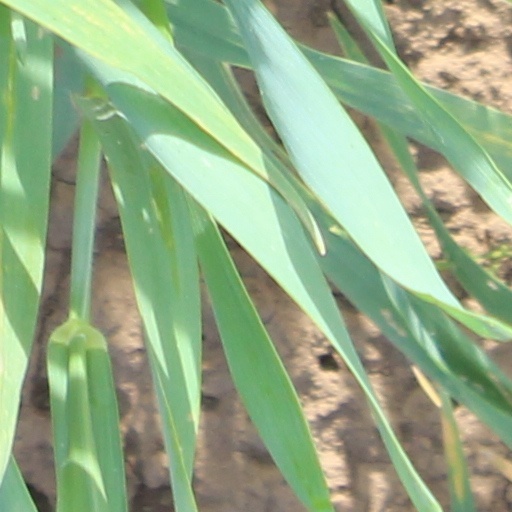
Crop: wheat